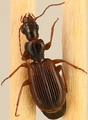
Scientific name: Cymindis neglecta
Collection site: Bartlett Experimental Forest NEON (BART), plot BART_068